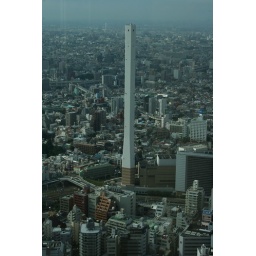
from the 60th floor of sunshine city building in ikebukuro